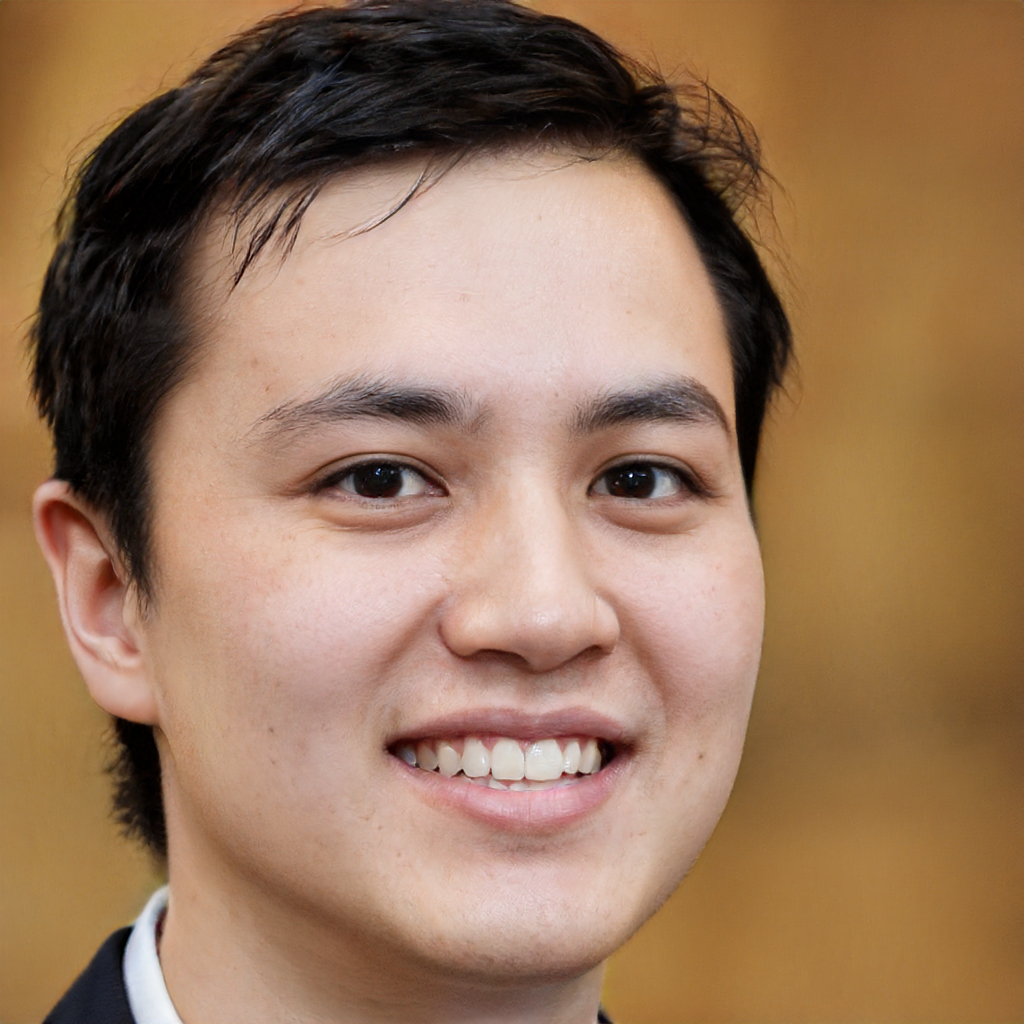
Gender: Male